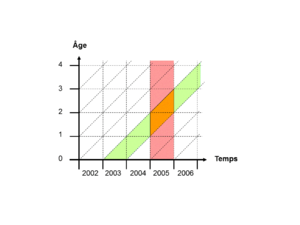
Fig 11_02
Le diagramme de Lexis est un outil, utilisé essentiellement en démographie et en actuariat, qui permet de localiser, sur une figure à deux axes, des événements et des effectifs de population en fonction du temps.